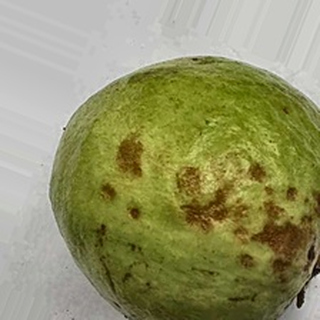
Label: guava_anthracnose